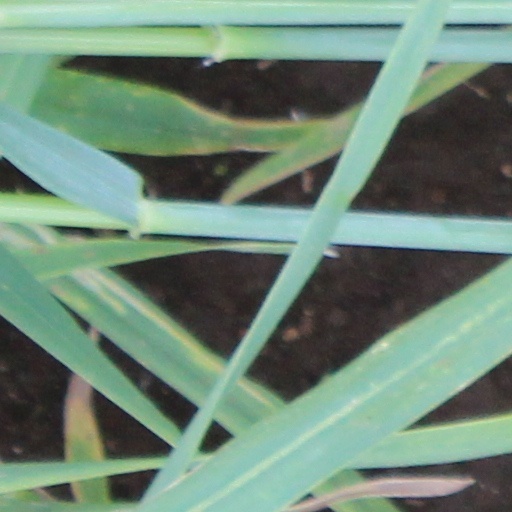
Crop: wheat